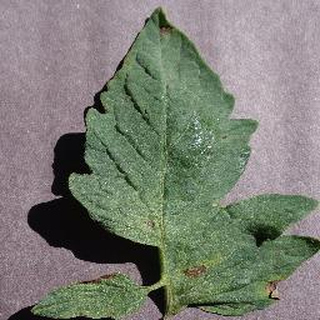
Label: tomato_early_blight